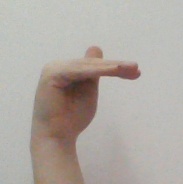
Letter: khaa